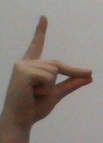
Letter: ta